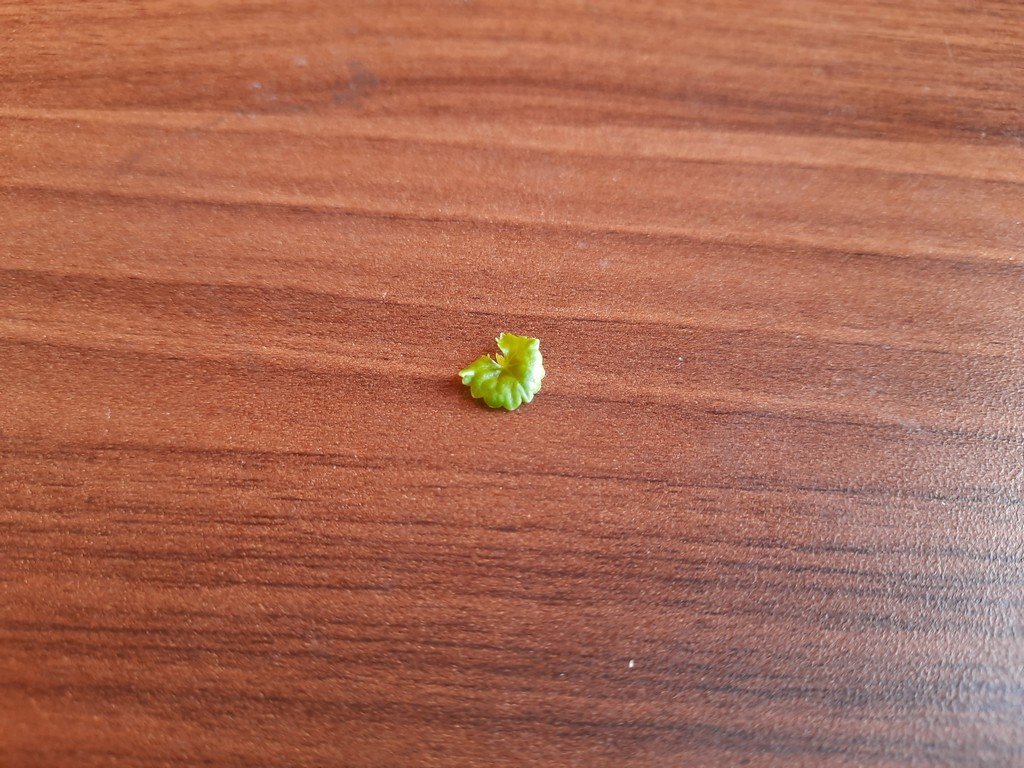
Label: Healthy